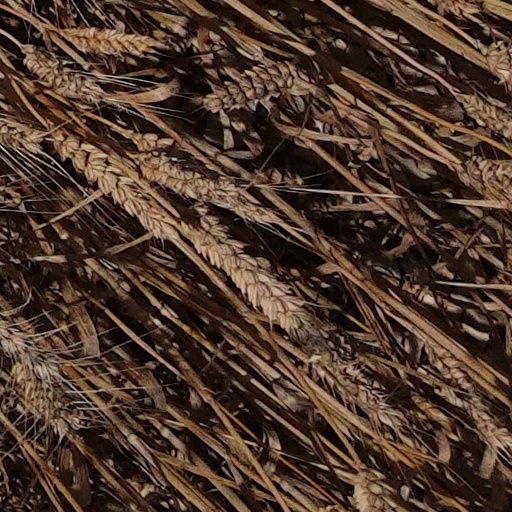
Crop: wheat